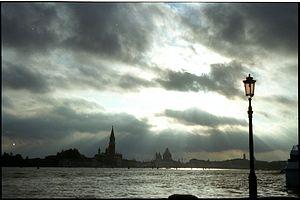
Photographie de Venise au crépuscule Español: Fotografía de Venecia al atardecer